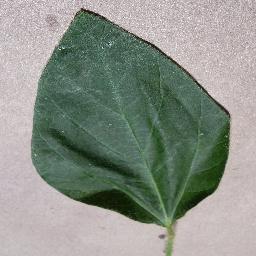
Label: Soybean___healthy